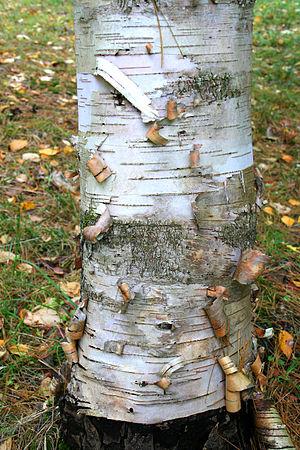
Tronc et écorce du bouleau de l’Hymalaya (Betula utilis) var. jacquemontii Année de plantation